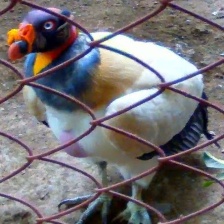
Species: KING VULTURE
Scientific name: SARCORAMPHUS PAPA
ImageNet parent category: vulture